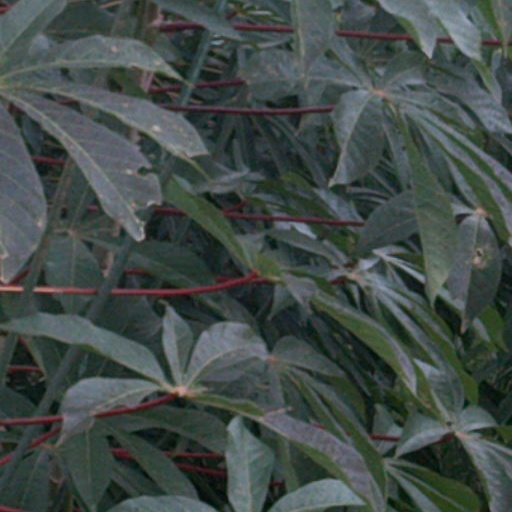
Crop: cassava